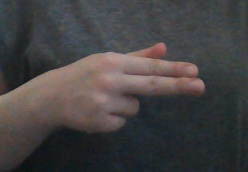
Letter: ghain